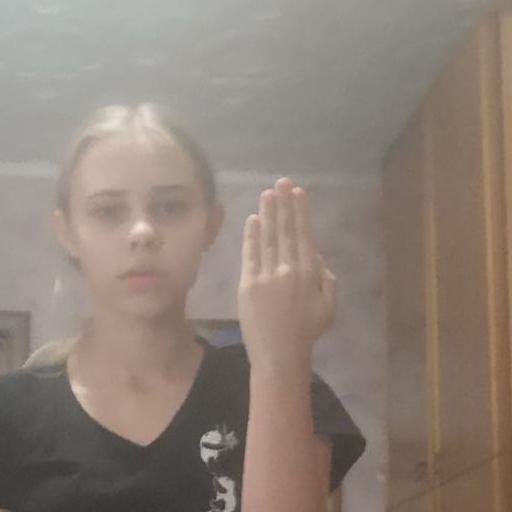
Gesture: stop_inverted